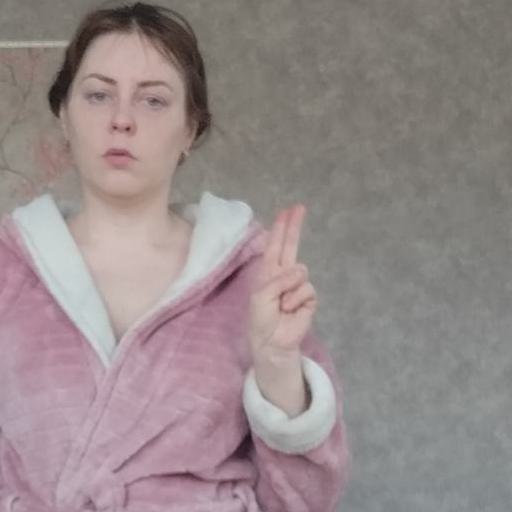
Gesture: two_up